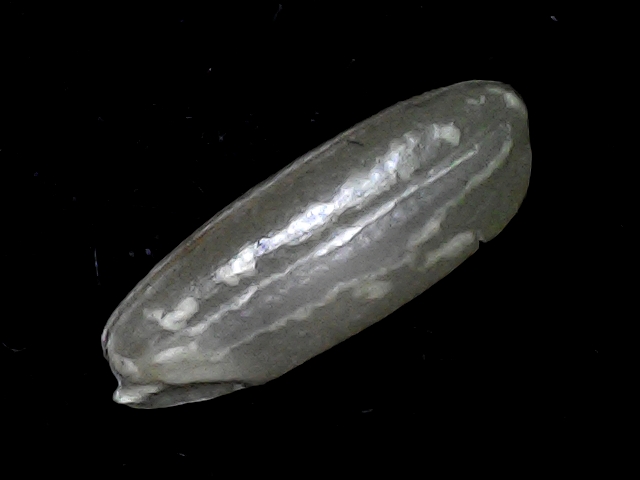
Rice variety: BD91